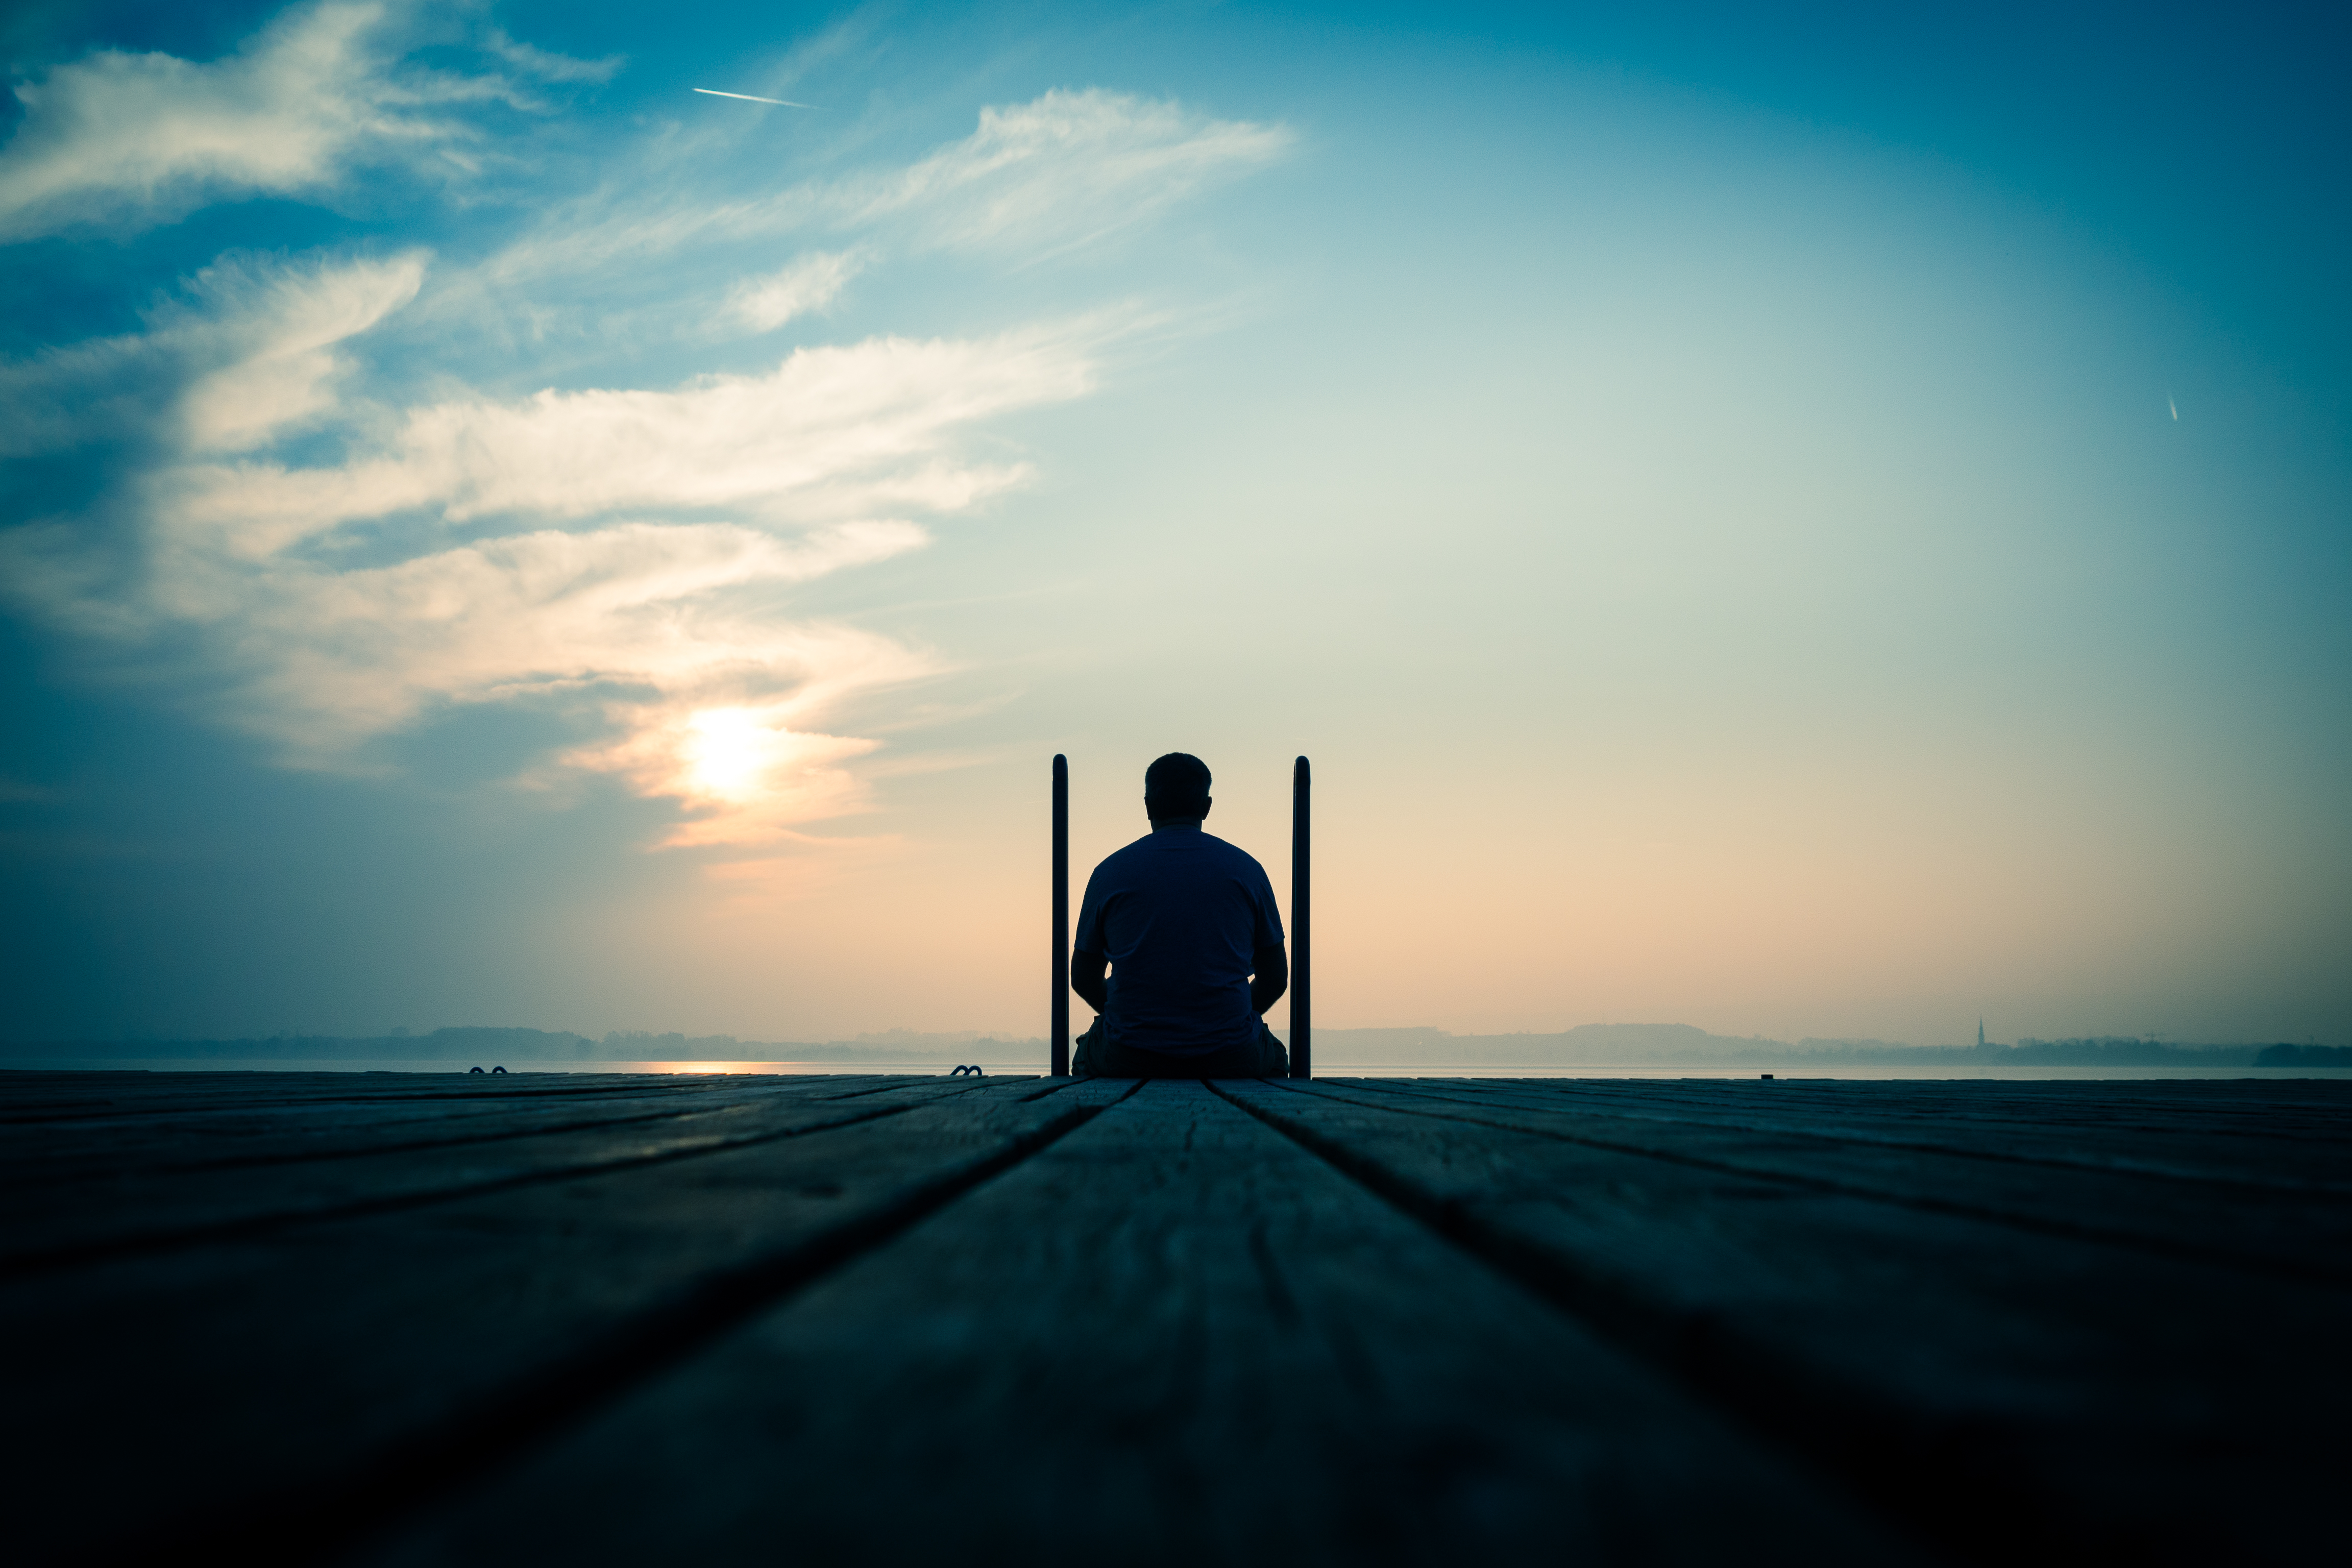
beach, sea, coast, ocean, horizon, light, cloud, sky, sun, sunrise, sunset, sunlight, morning, wave, dawn, atmosphere, dusk, evening, reflection, tower, blue, atmospheric phenomenon, atmosphere of earth, computer wallpaper